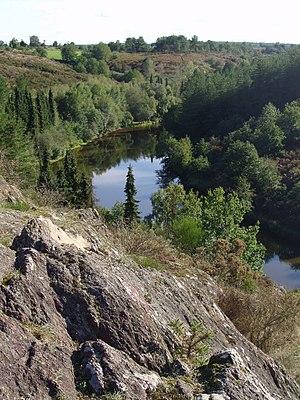
Vallon de la chambre au loup
Iffendic est une commune française située dans le département d'Ille-et-Vilaine, en région Bretagne.